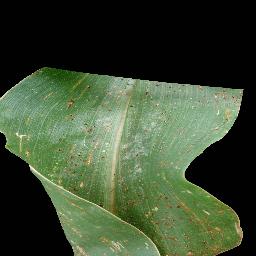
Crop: corn
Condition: (maize)_common_rust